Parijatham (2006 film)

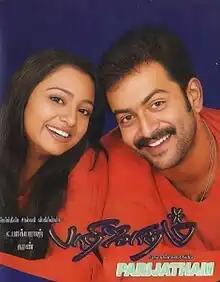
DVD cover

Parijatham is a 2006 Indian Tamil language romantic comedy film directed by Bhagyaraj. The film stars Prithviraj Sukumaran and Saranya Bhagyaraj. It was released to positive reviews and became a box office hit.